Guardian (band)

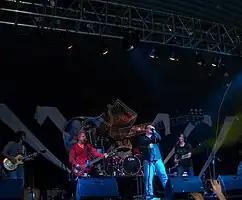
Guardian in concert in 2011

Guardian is an American Christian hard rock and metal band. The band has released seven studio albums, three additional albums in Spanish, and toured extensively worldwide. There are also numerous compilations, independent releases, live records and bootlegs available.